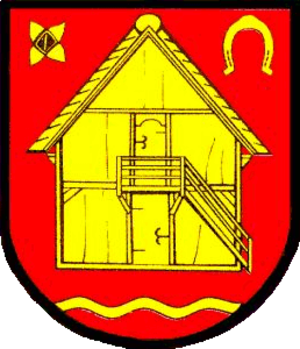
Westergellersen
Coat of arms of Westergellersen
Westergellersen er en kommune i den vestligste del af Landkreis Lüneburg, beliggende vest for byen Lüneburg, i den tyske delstat Niedersachsen.